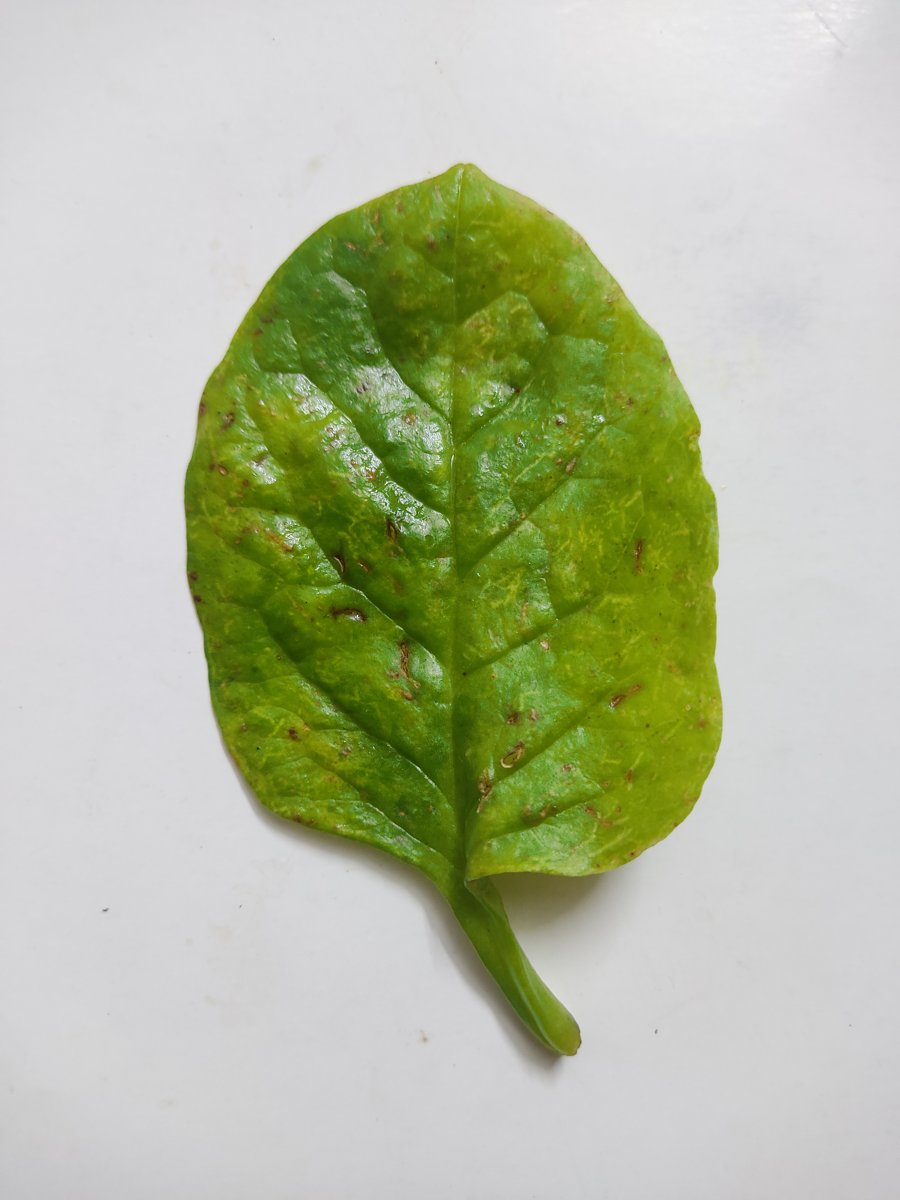
Label: Downy-Mildew